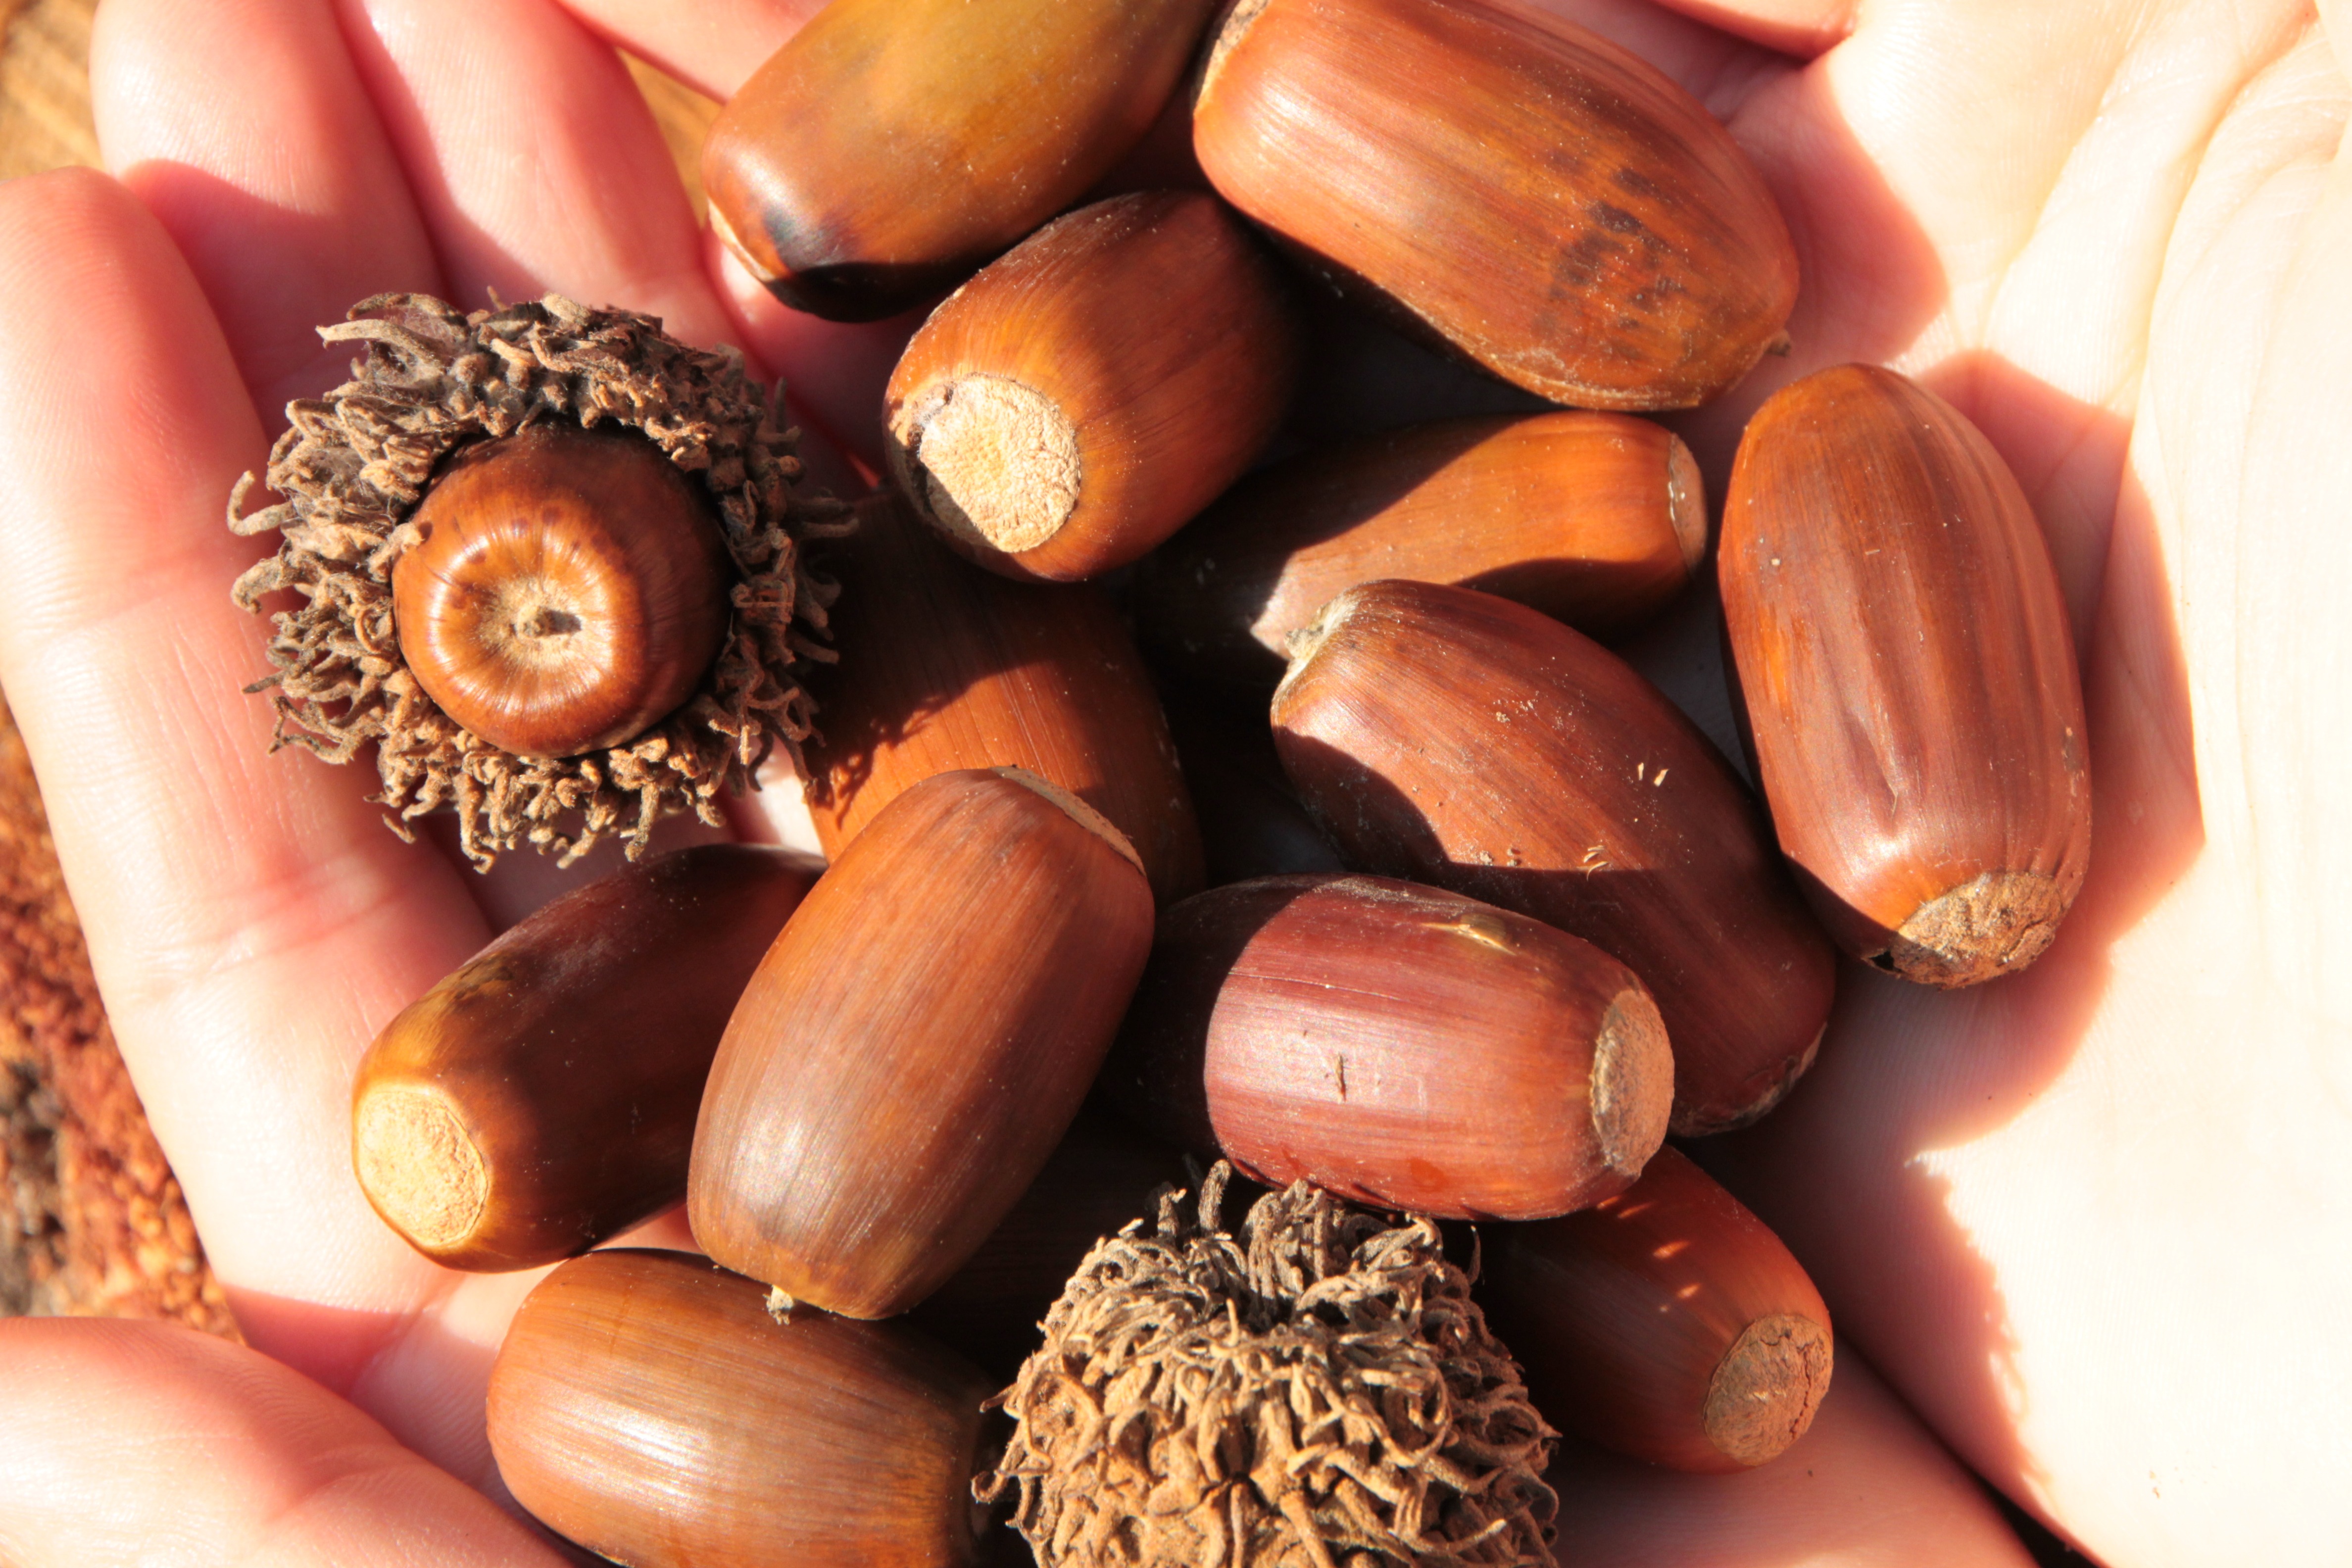
nature, fall, food, produce, vegetable, nut, trees, coconut, woods, oak, acorns, hazelnut, chestnut, flowering plant, shallot, land plant, nuts seeds